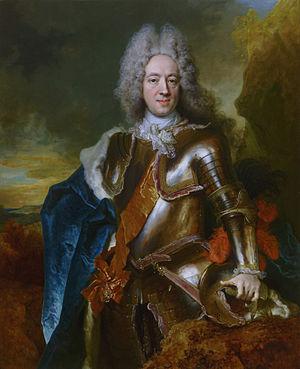
Le Prince Guillaume-Hyacinthe de Nassau-Siegen était un Prince de Nassau-Siegen. Il a également réclamé la Principauté d'Orange.
Cette page fournit une liste de tableaux du peintre français Nicolas de Largillierre.